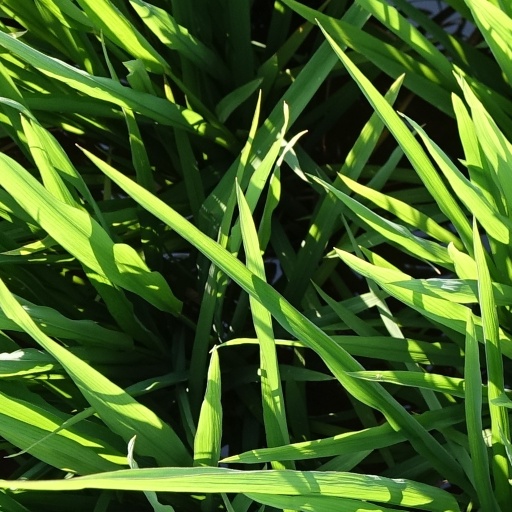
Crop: rice